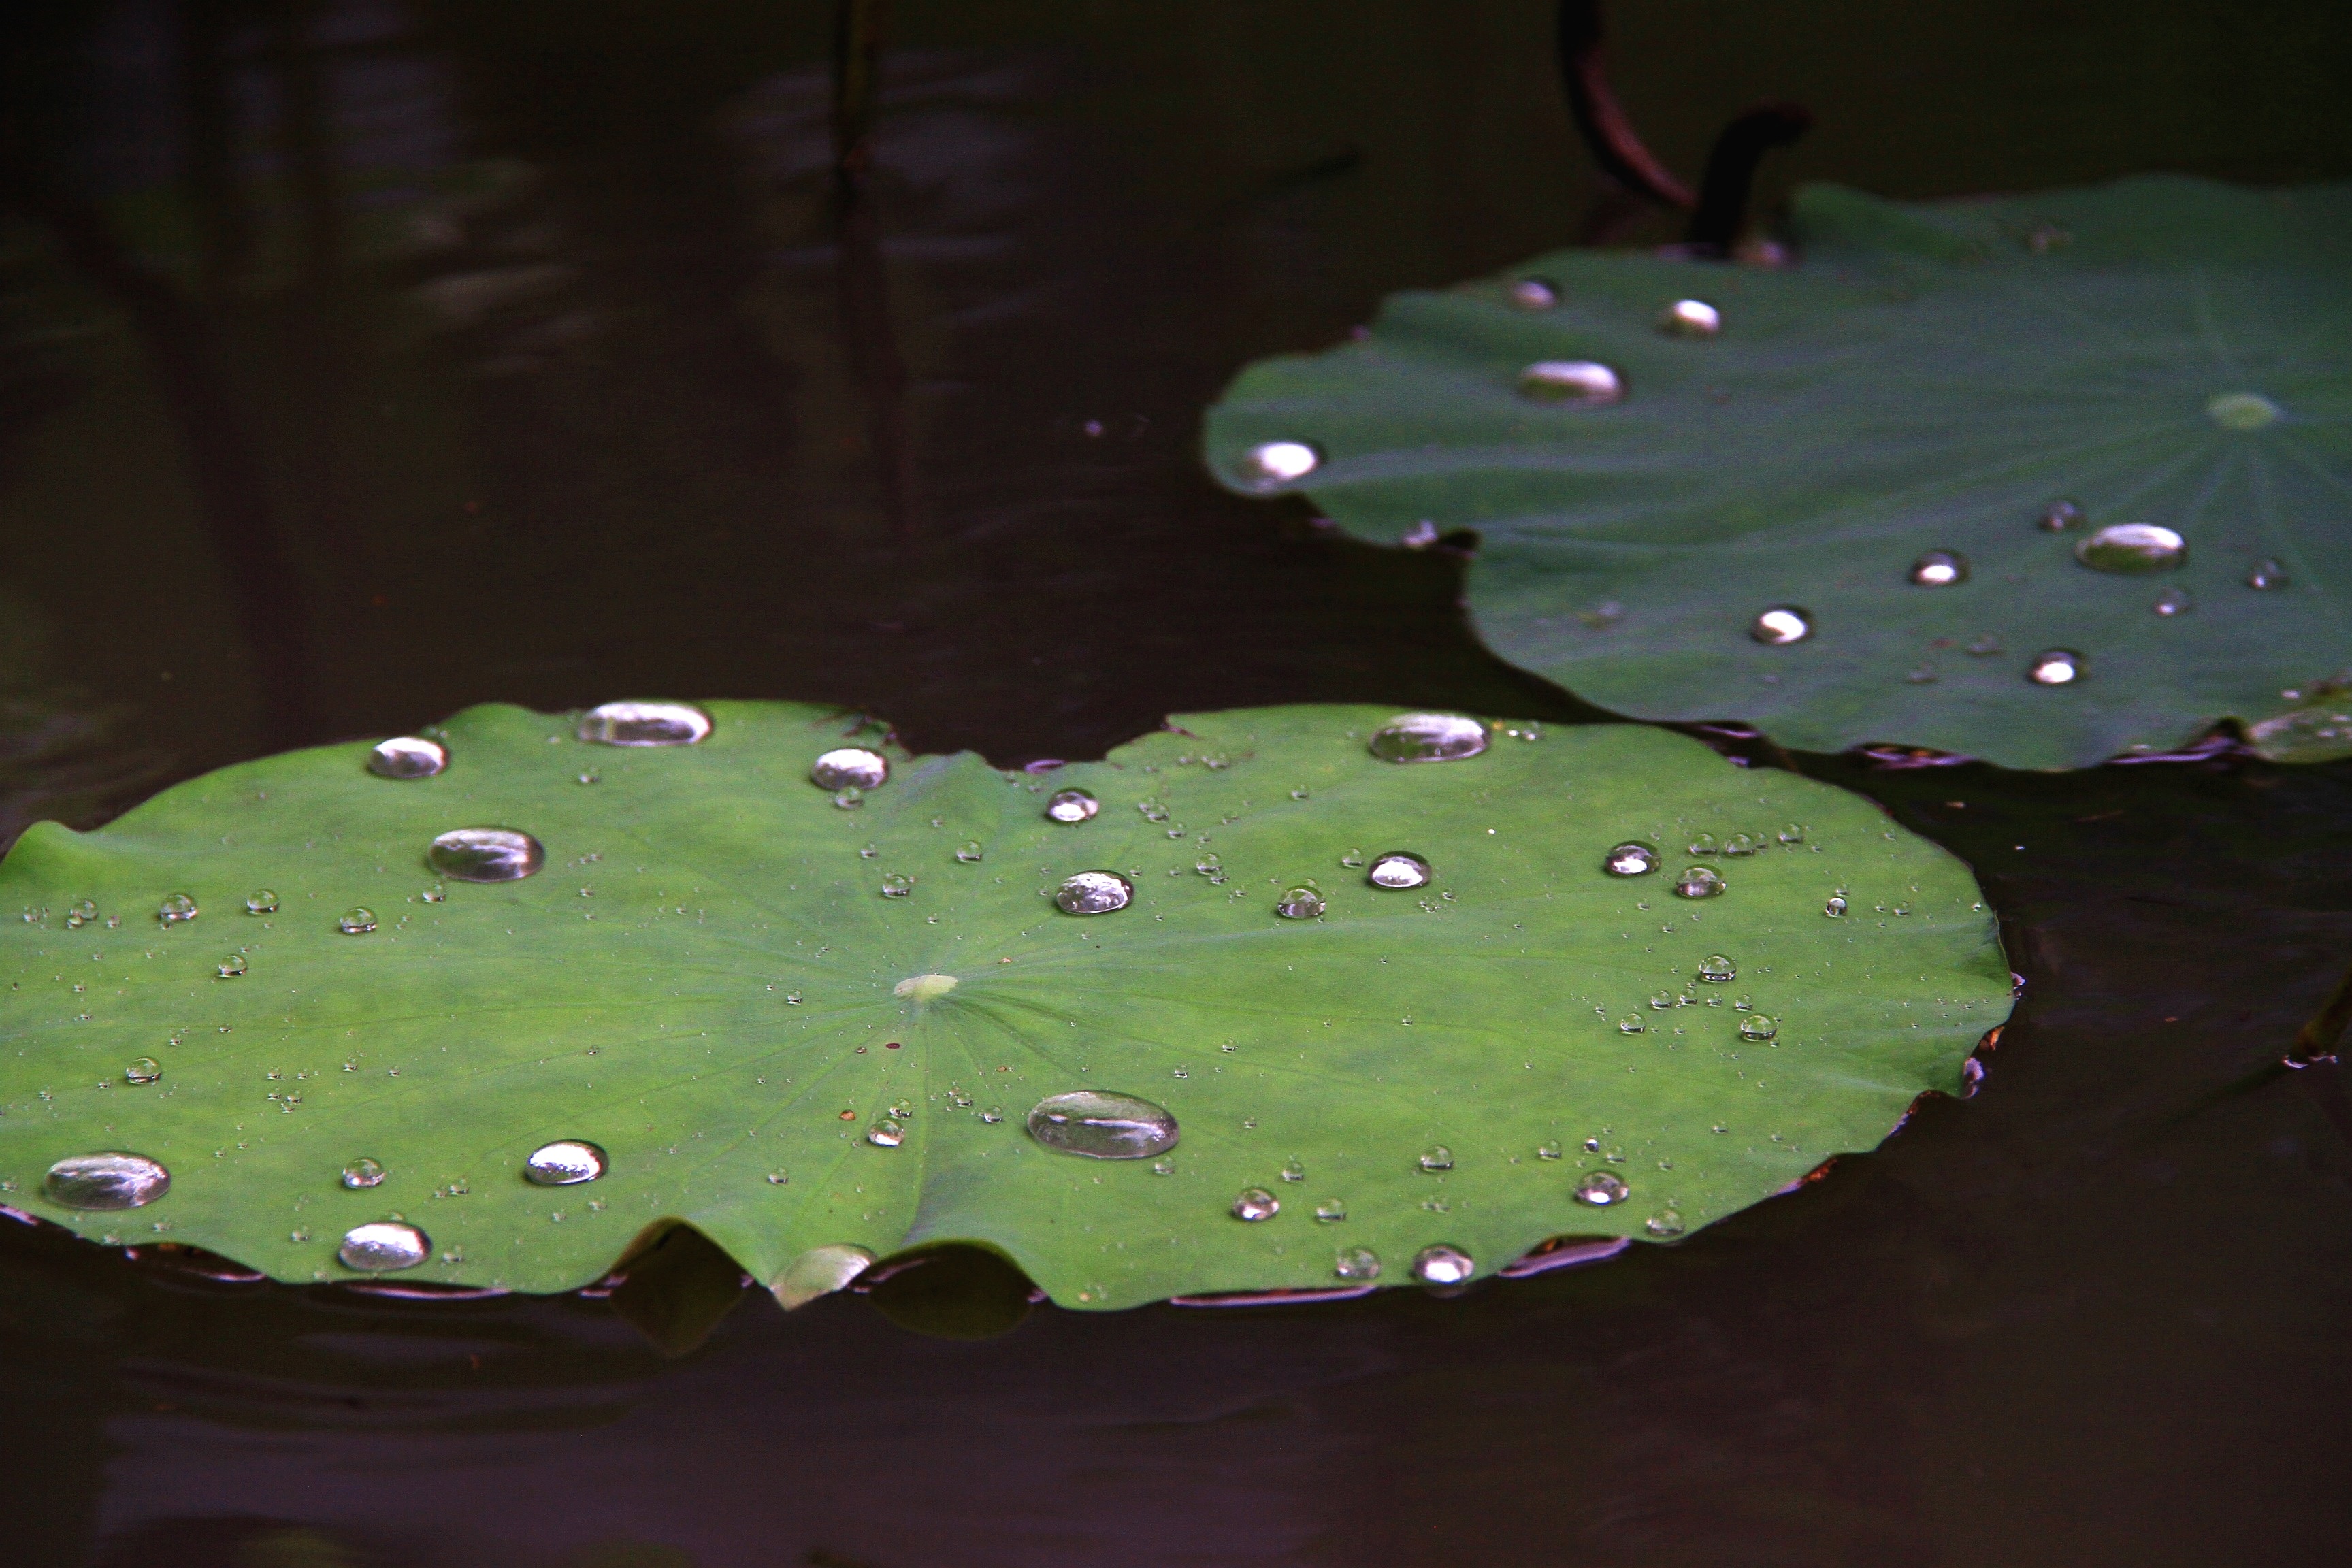
water, drop, dew, plant, rain, leaf, green, aquatic plant, flora, droplets, lotus, moisture, macro photography, organism, plant stem, plant pathology